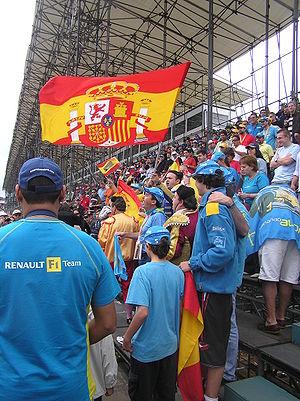
La Formule 1, communément abrégée en F1, est une discipline de sport automobile considérée comme la catégorie reine de ce sport. Elle a pris au fil des ans une dimension mondiale et elle est, avec les Jeux olympiques et la Coupe du monde de football, l'un des événements sportifs les plus médiatisés.
Résultats du Grand Prix du Brésil de Formule 1 2005 qui a eu lieu sur le circuit d'Interlagos à São Paulo le 25 septembre.